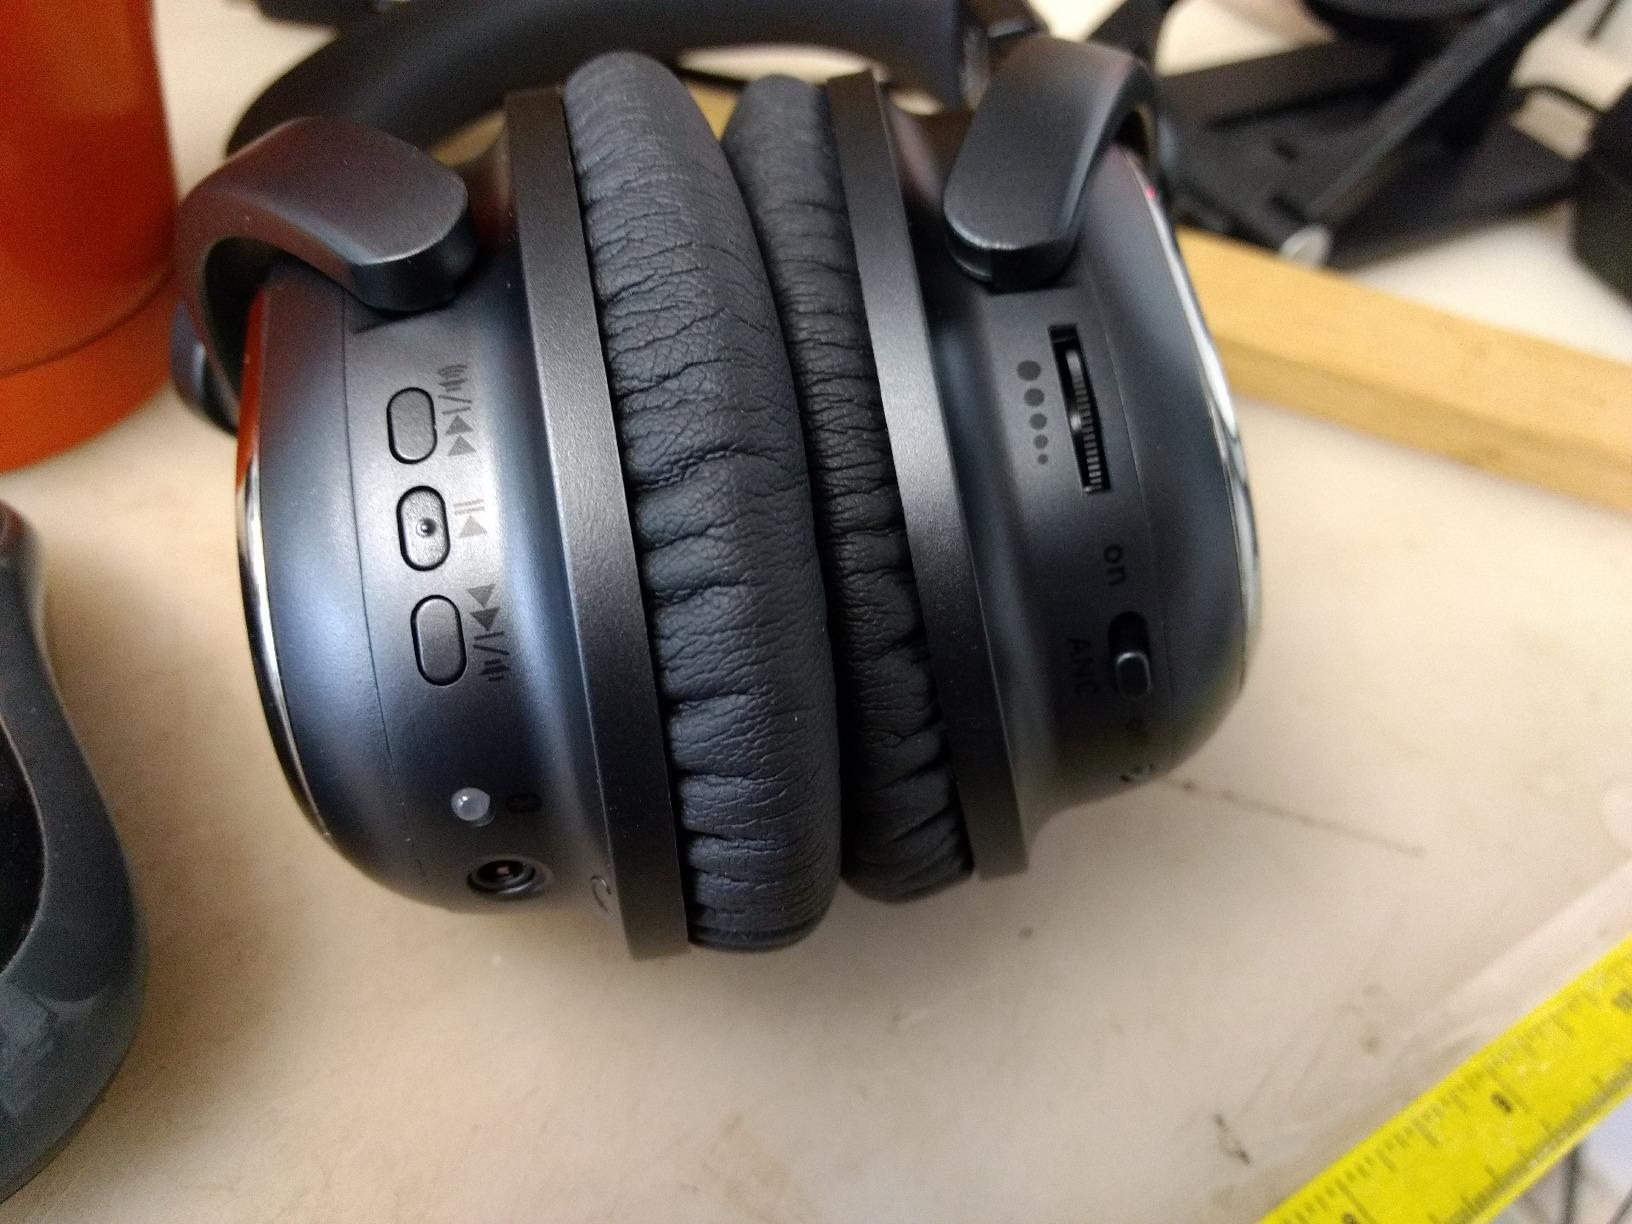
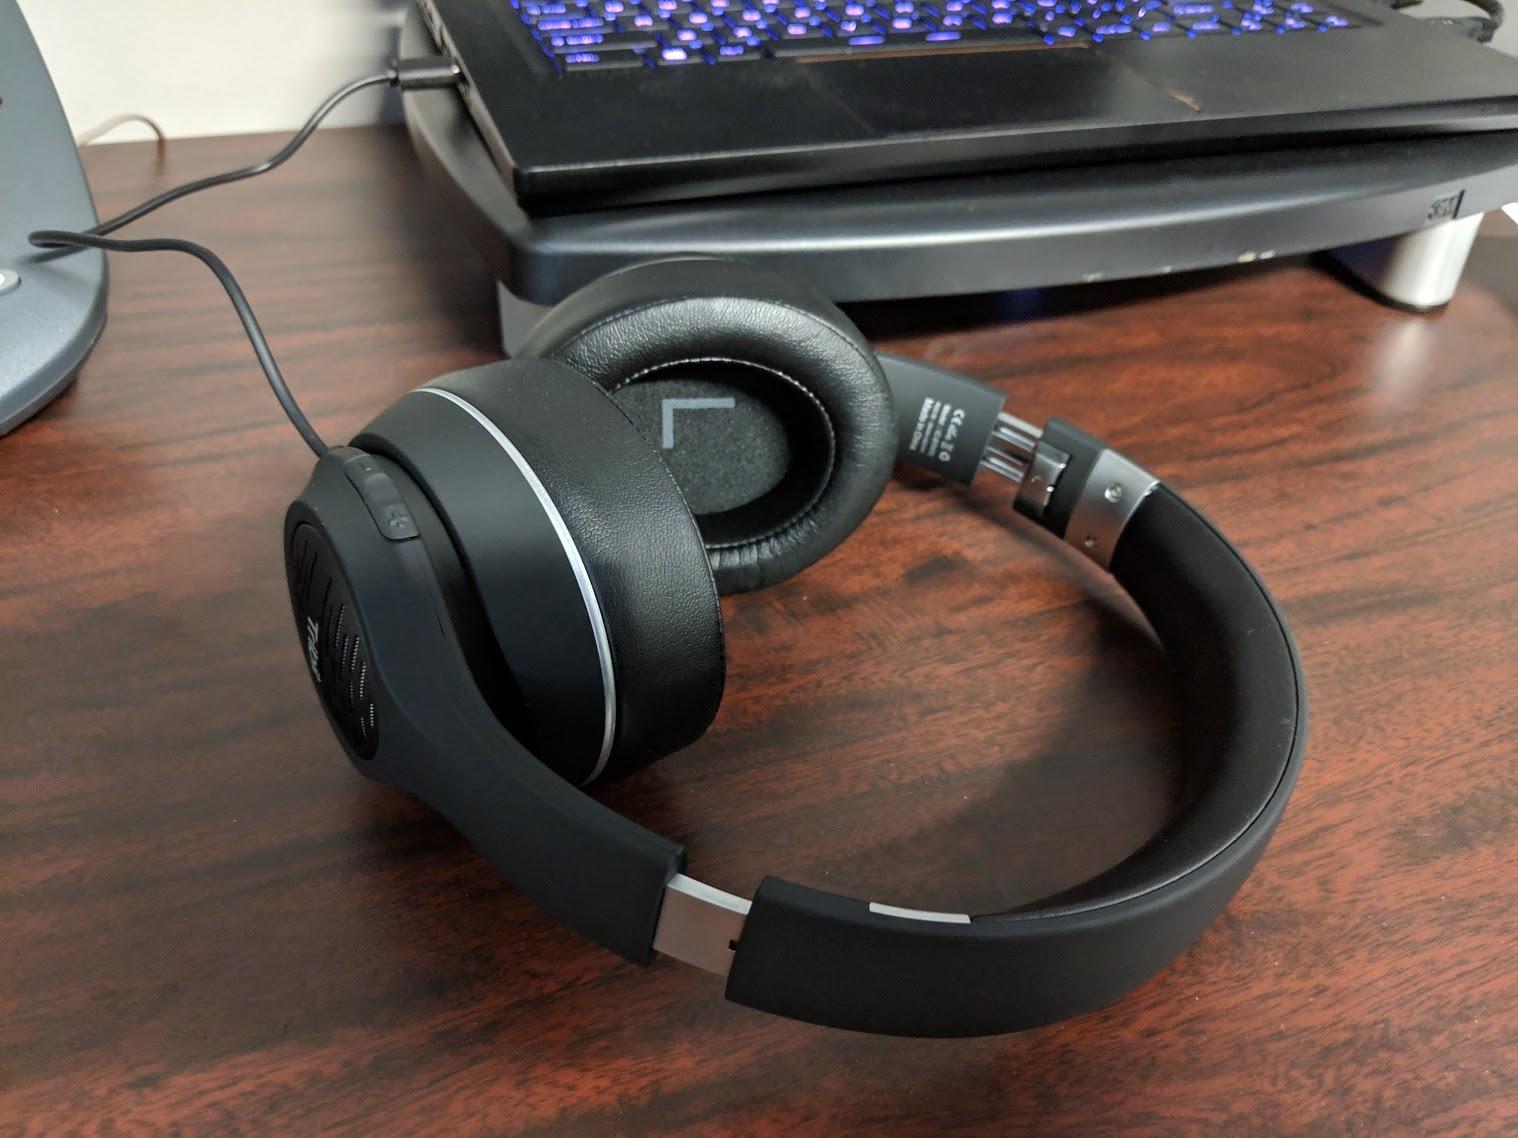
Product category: headphones
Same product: no